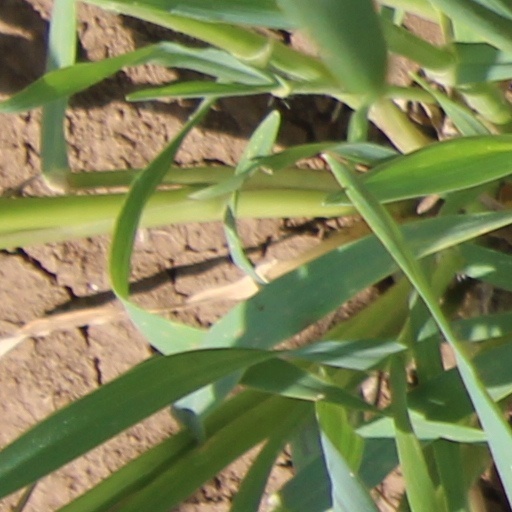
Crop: wheat